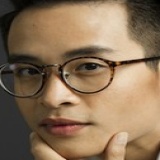
ca sĩ Hà Anh Tuấn